Core sample

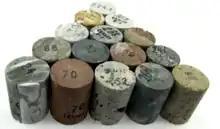
Core samples

Coring has come to be recognized as an important source of data, and more attention and care is being put on preventing damage to the core during various stages of it transportation and analysis. The usual way to do this is to freeze the core completely using liquid nitrogen, which is cheaply sourced. In some cases, special polymers are also used to preserve and seat/cushion the core from damage.